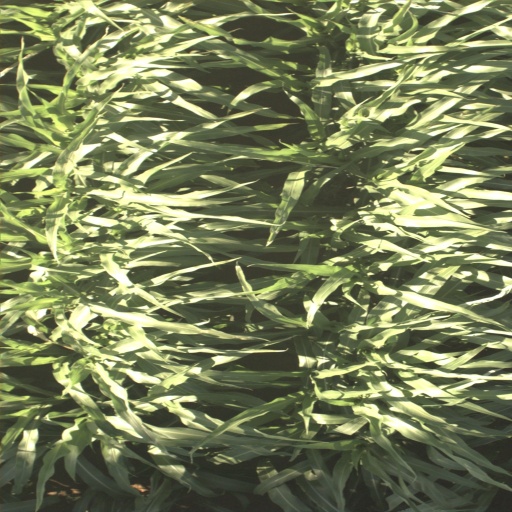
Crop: sorghum